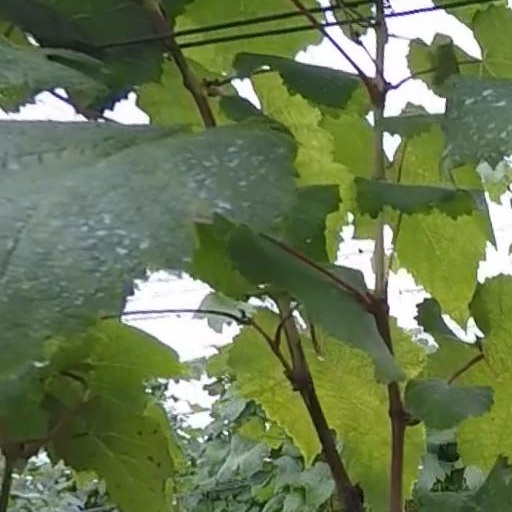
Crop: grape